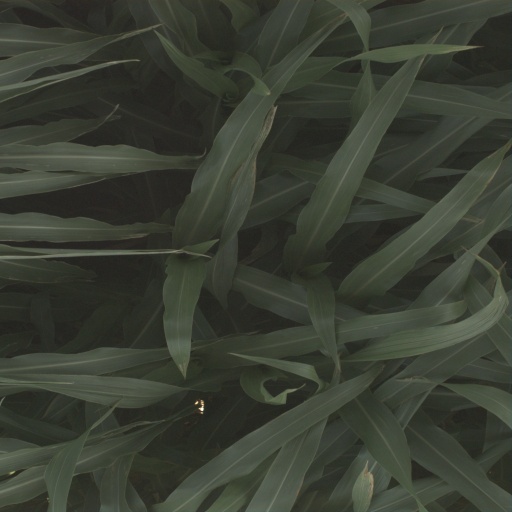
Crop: sorghum